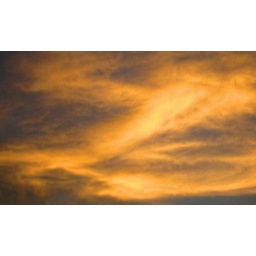
A Z shaped cloud in the sky